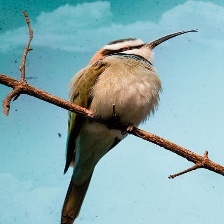
Species: WHITE THROATED BEE EATER
Scientific name: MEROPS ALBICOLLIS
ImageNet parent category: bee_eater